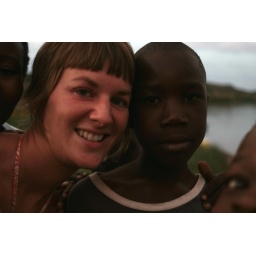
me and a local boy in Mbita in lake victoria